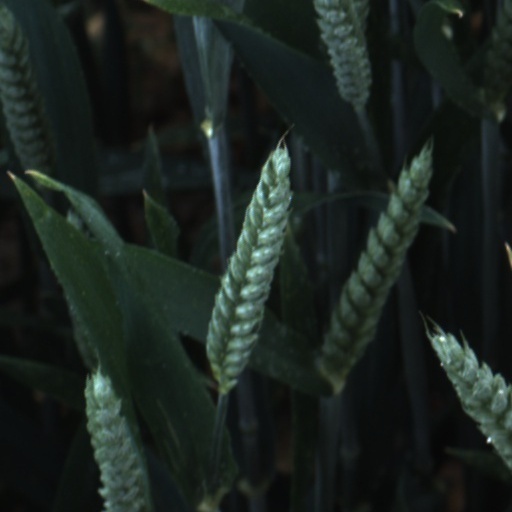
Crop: wheat